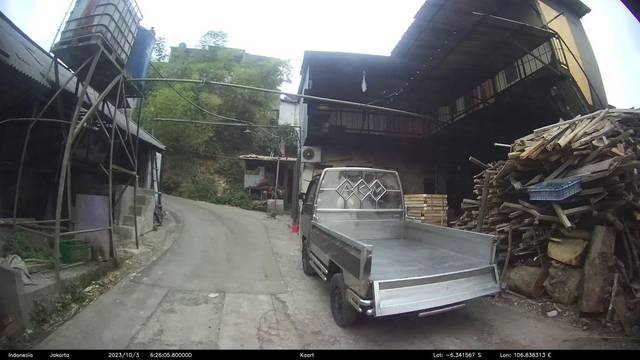
Region: Indonesia
Coordinates: -6.342, 106.838